Roscoe, Snyder and Pacific Railway

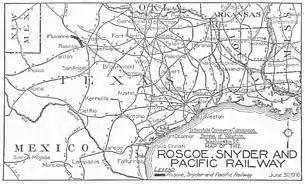
Roscoe, Snyder & Pacific Railway in 1916.

The Roscoe, Snyder and Pacific Railway was an American shortline railroad based in the small West Texas town of Roscoe.